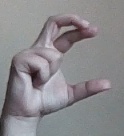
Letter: thal